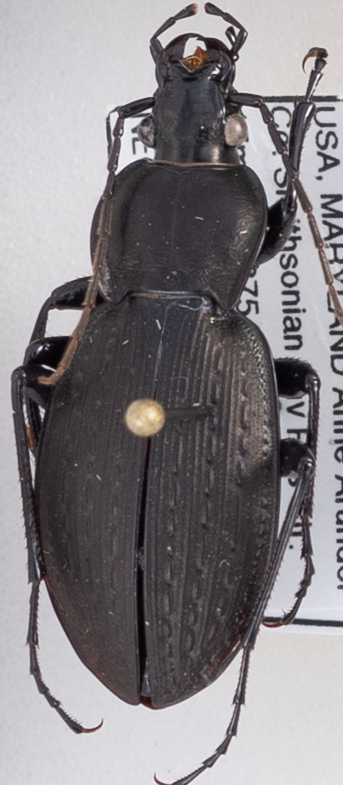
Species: Carabus vinctus
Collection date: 2018-07-12
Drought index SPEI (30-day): -1.374
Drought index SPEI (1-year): -0.156
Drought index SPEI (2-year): -0.8